Cher

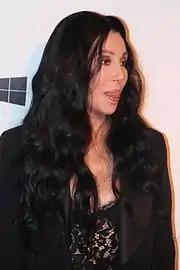
Cher at an amfAR event, 2015

After voicing Janet the Lioness in "Zookeeper" (2011), Cher produced the documentary "Dear Mom, Love Cher" (2013). It follows her efforts to support her mother Georgia Holt's dream of becoming a singer, culminating in the release of Holt's debut album at age 87. "Closer to the Truth" (2013), Cher's first studio album since 2001's "Living Proof", debuted at number three on the "Billboard" 200—her highest position on that chart to date—and reached the top ten in Canada, Germany, Scotland and the UK. "The Boston Globe" wrote that "Cher's 'Goddess of Pop' sash remains in little danger of undue snatching; at 67, she sounds more convincing than J-Lo or Madonna reporting from 'the club'". She premiered the lead single "Woman's World" during the season four finale of "The Voice"—her first live TV performance in over a decade—and returned in season five as team adviser to judge Blake Shelton.